2010 D.C. United season

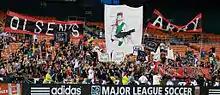
La Barra Brava display a tifo supporting head coach Ben Olsen during a match against FC Dallas

On August 5, following a league-worst 3–12–3 start to the season, head coach Curt Onlafo was fired. Subsequently, ex-D.C. United player, and assistant coach Ben Olsen became interim head coach for the remainder of the season. His first game as interim head coach was the August 7 league match against New England.